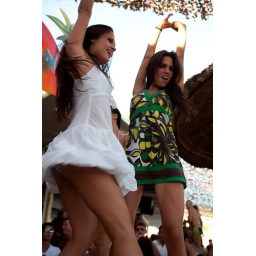
girls dancing on a table in mykonos